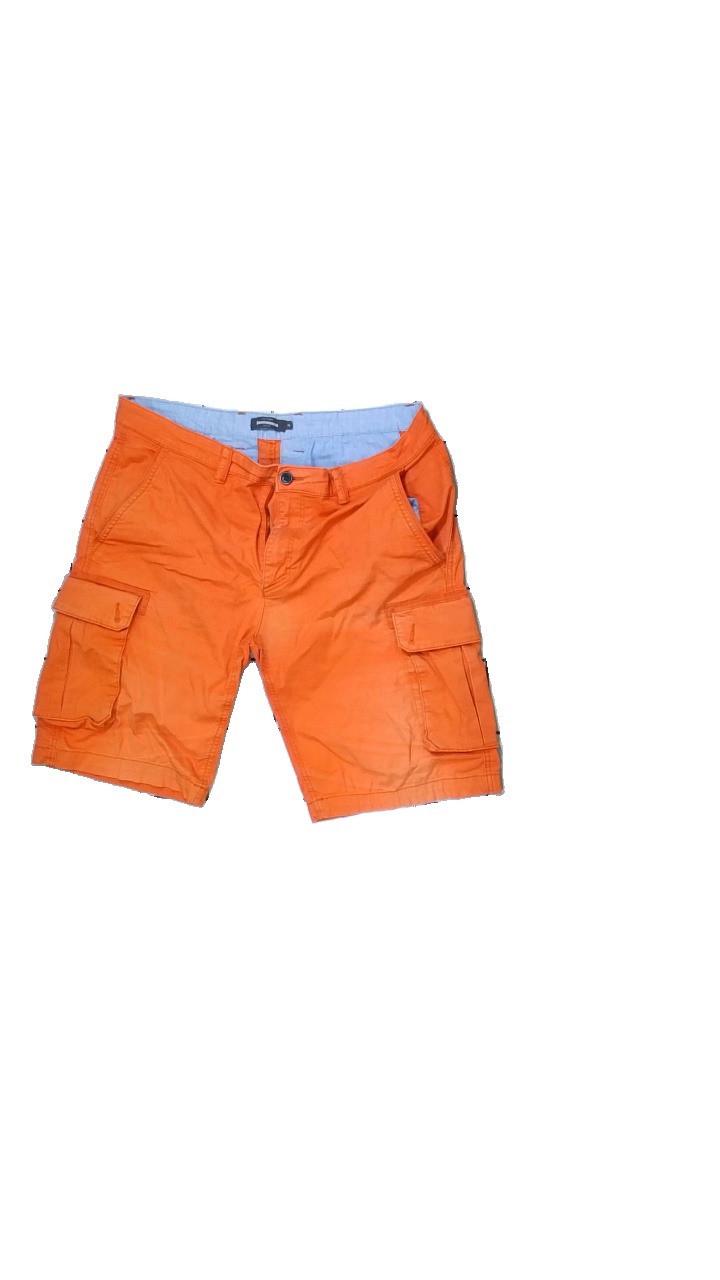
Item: Shorts (Men)
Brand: Dressman
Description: Orange shorts
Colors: Orange
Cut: Regular
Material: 100% Cotton
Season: Summer
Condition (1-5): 2
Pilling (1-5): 5
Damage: color damage
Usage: Recycle
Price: <50